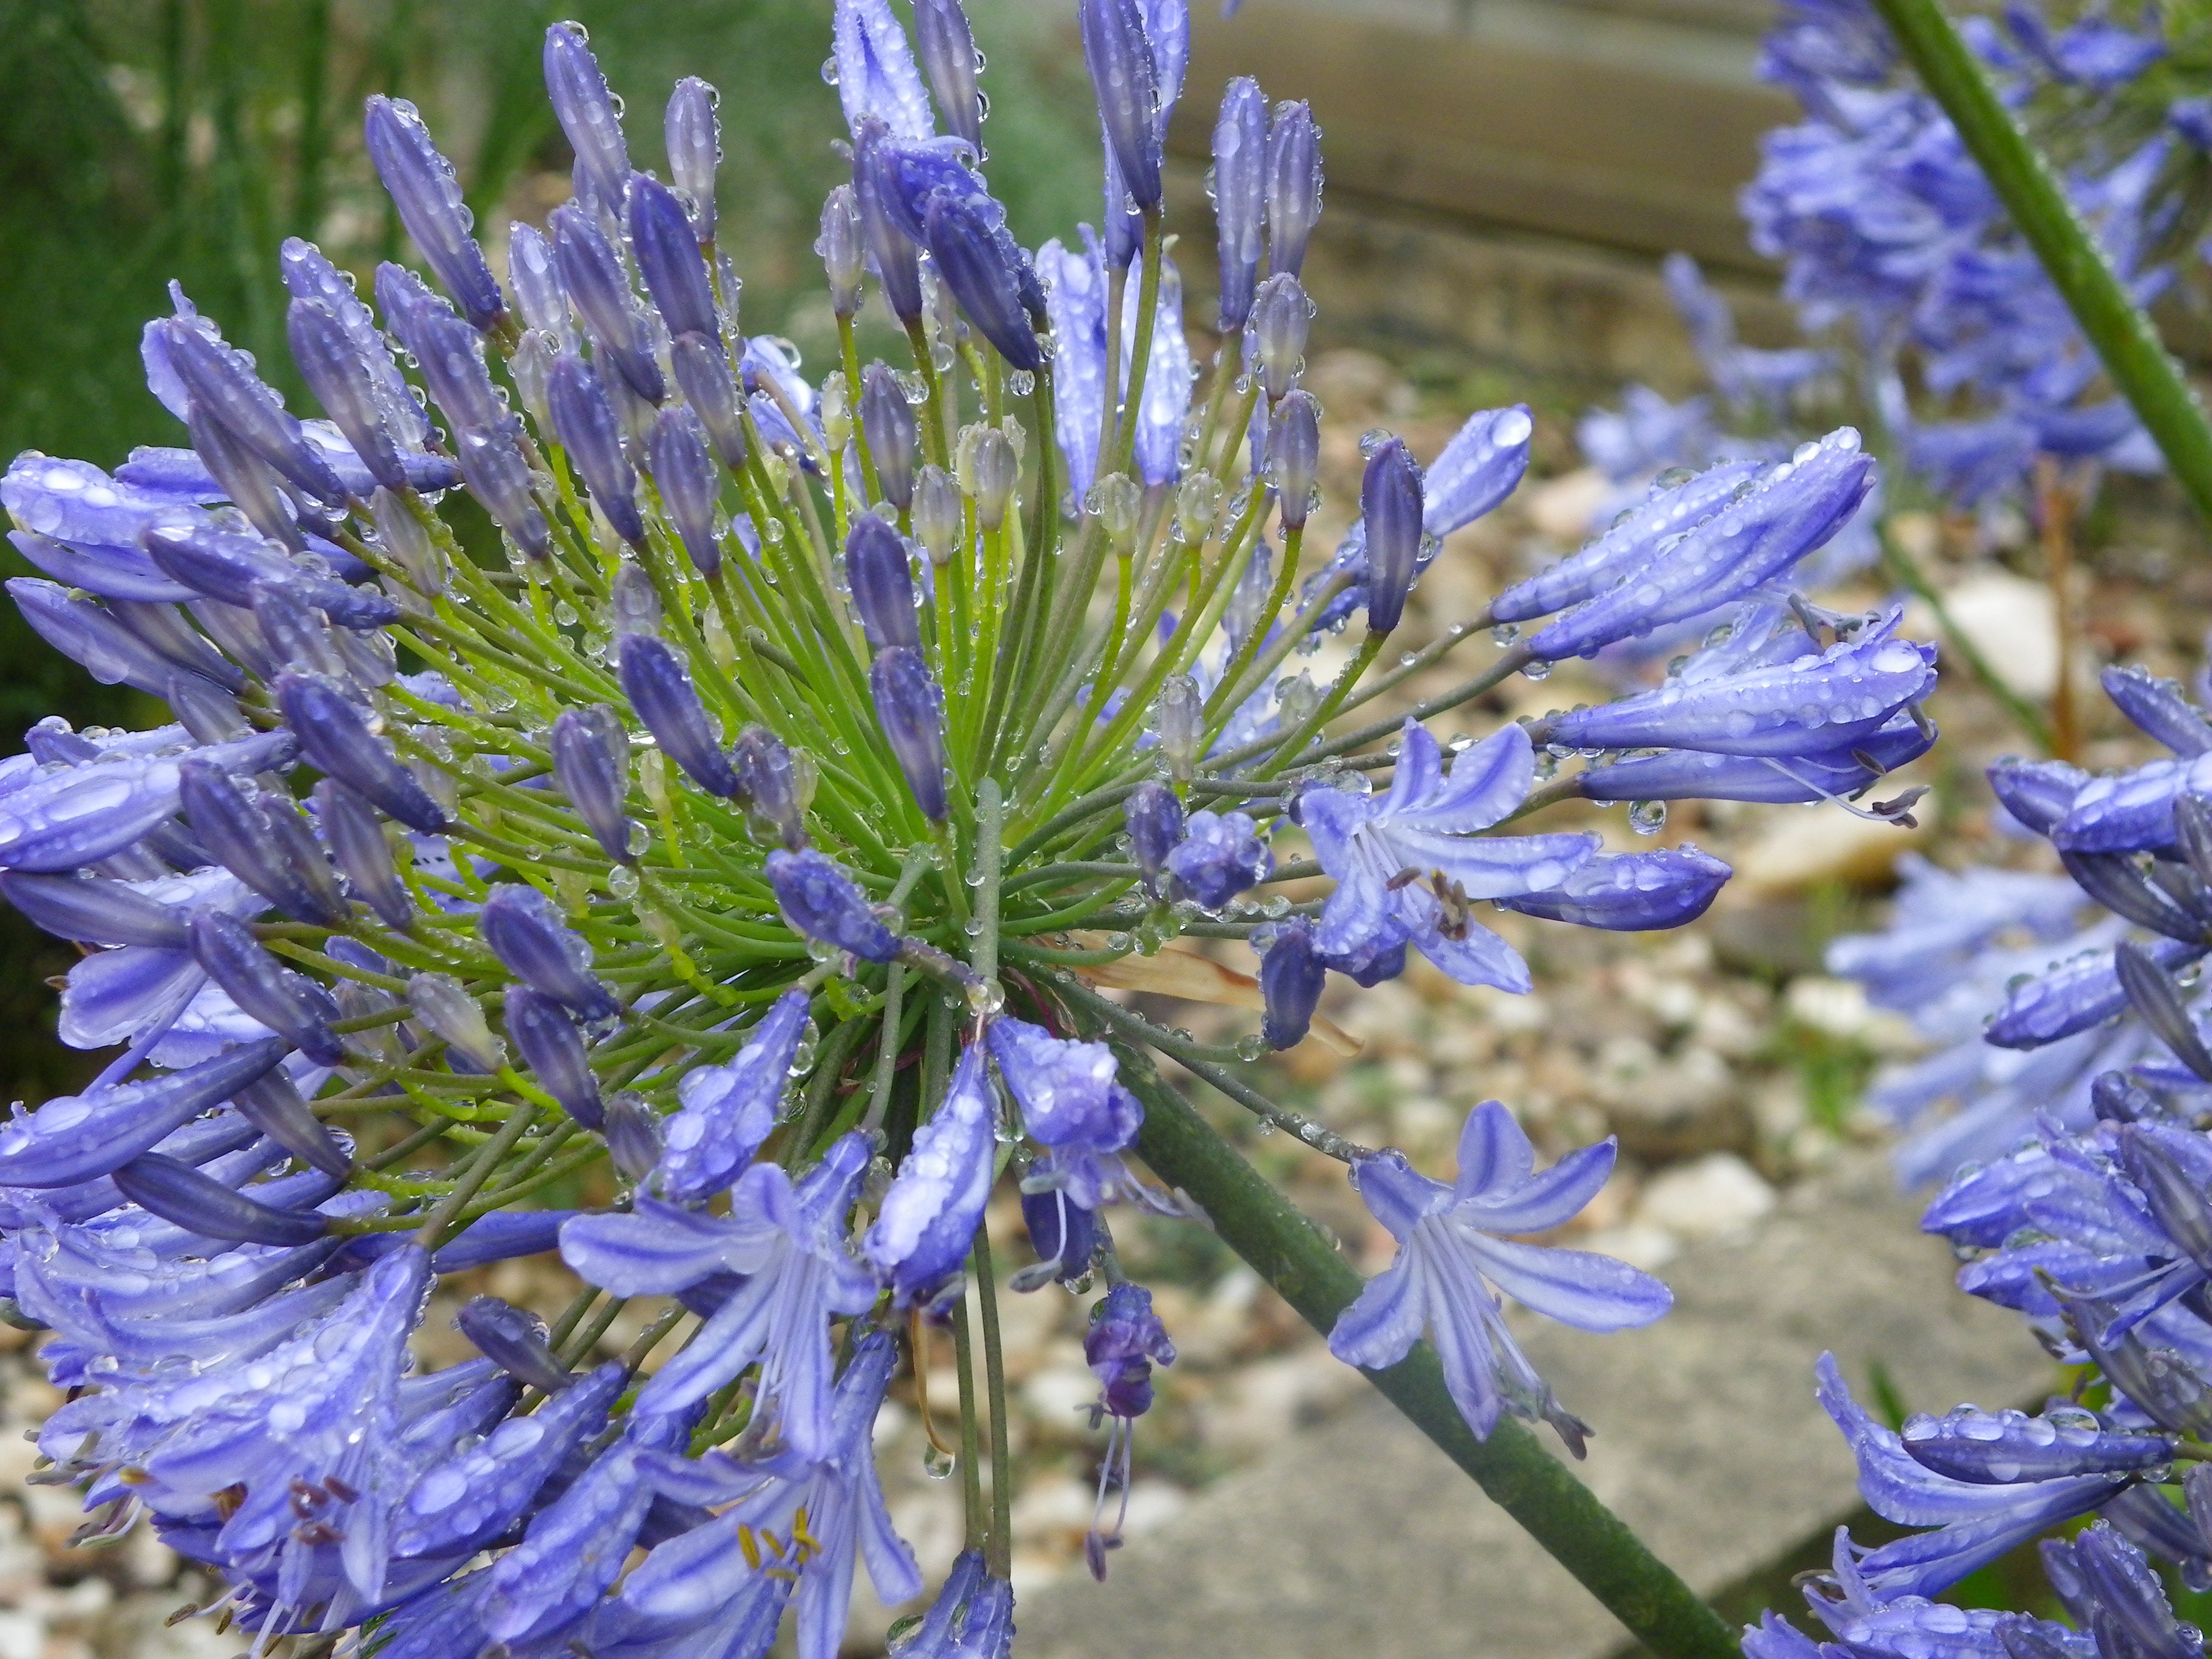
landscape, blossom, growth, plant, stem, flower, petal, bloom, floral, environment, rural, spring, herb, produce, natural, fresh, botany, agriculture, garden, flora, season, lavender, botanical, sprout, life, freshness, ecology, wildflower, new, exotic, vibrant, agapanthus, scilla, backgrounds, macro photography, vitality, flowering plant, fragility, plant bulb, land plant, english lavender, french lavender, jasione montana